Đông Hồ (poet)

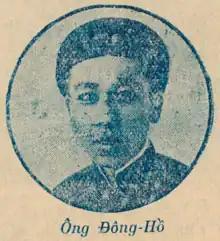
Portrait of poet Đông Hồ

Lâm Tấn Phác, pen name Đông Hồ (Đông Hồ, 10 March 1906 - 25 March 1969) was a Vietnamese poet and journalist. He was employed as a writer on the Saigon newspaper "Đông Pháp Thời Báo" during the 1920s. He was married to the poet Mộng Tuyết.